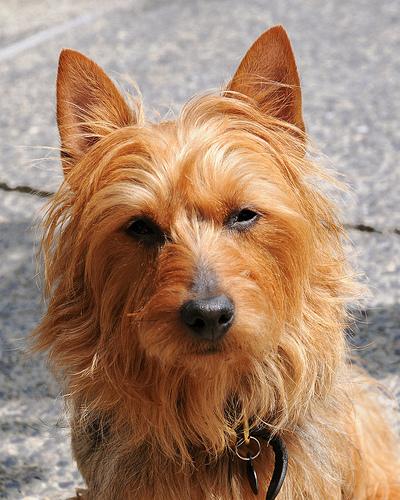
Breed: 202-n000020-Australian_terrier